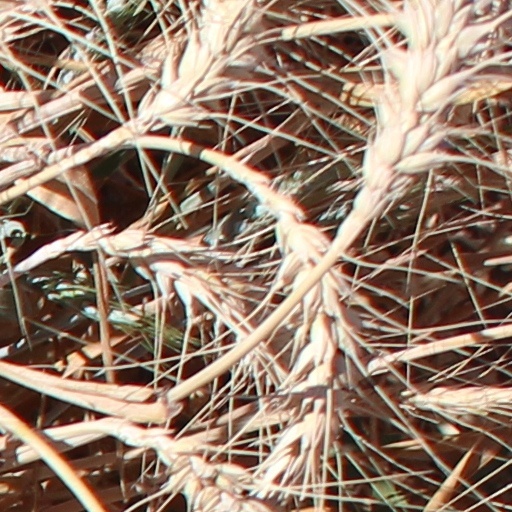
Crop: wheat